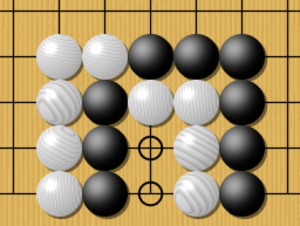
Au go, le terme seki désigne une configuration d'« équilibre de la terreur », dans laquelle deux groupes instables engagés dans une course aux libertés ne peuvent continuer à menacer l'adversaire sans perdre eux-mêmes le combat. Ces configurations ont dans certains cas amené à créer une règle spéciale pour pouvoir compter les parties où elles apparaissent.